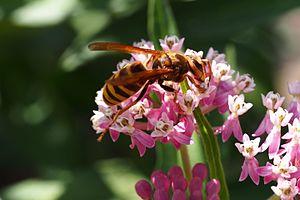
Vespa simillima est un frelon.